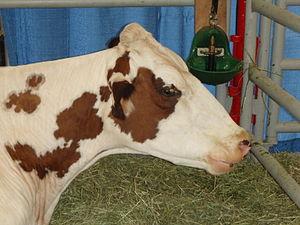
L'Ayrshire est une race bovine britannique. Elle a porté successivement les noms de dunlop puis cunningham.